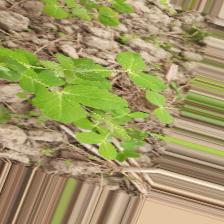
Label: Normal